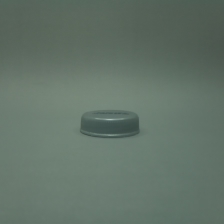
Color: silver/gray
Cap type: standard cap